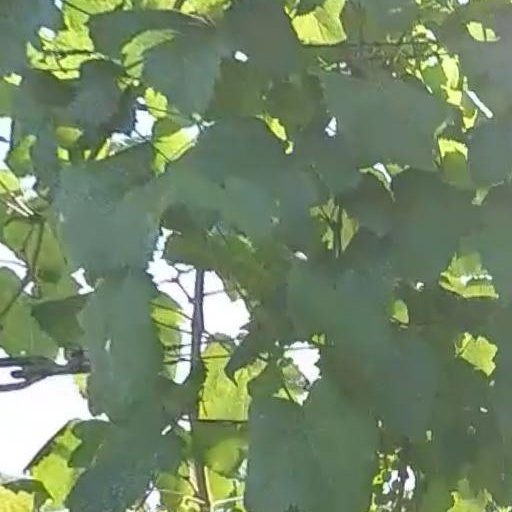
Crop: grape